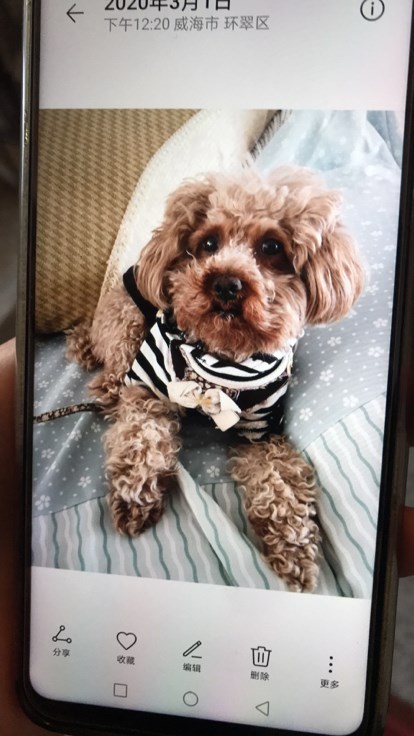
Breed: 2925-n000114-toy_poodle